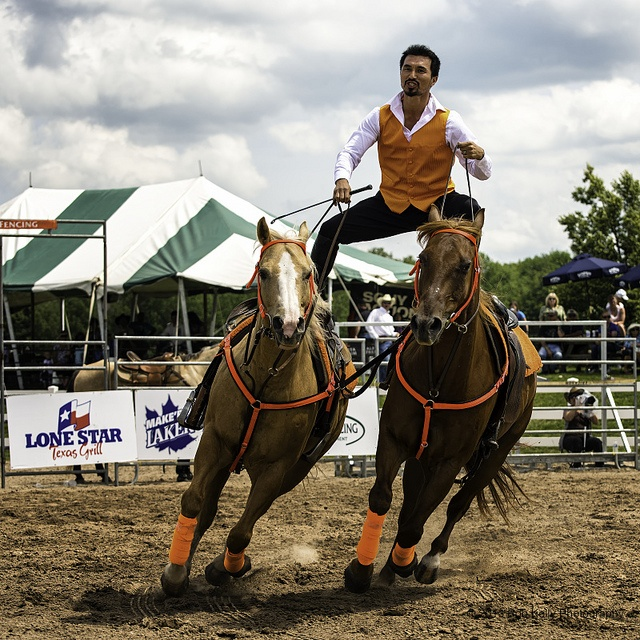
Man riding standing up on two horses at an event.
A man in orange vest riding on two brown horses.
A performer is standing on the backs of two running horses.
A man standing on the back of two horses.
A man who has a foot on two different horses as he rides them.